HŽ series 1161

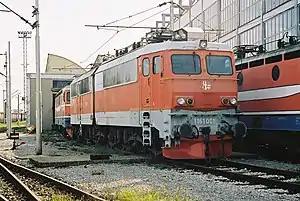
HŽ 1161 001 at Zagreb railway station

The HŽ Series 1161 is an experimental electric locomotive series belonging to Croatian Railways.